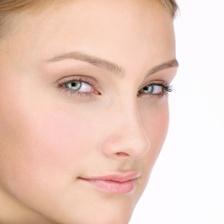
Label: faces